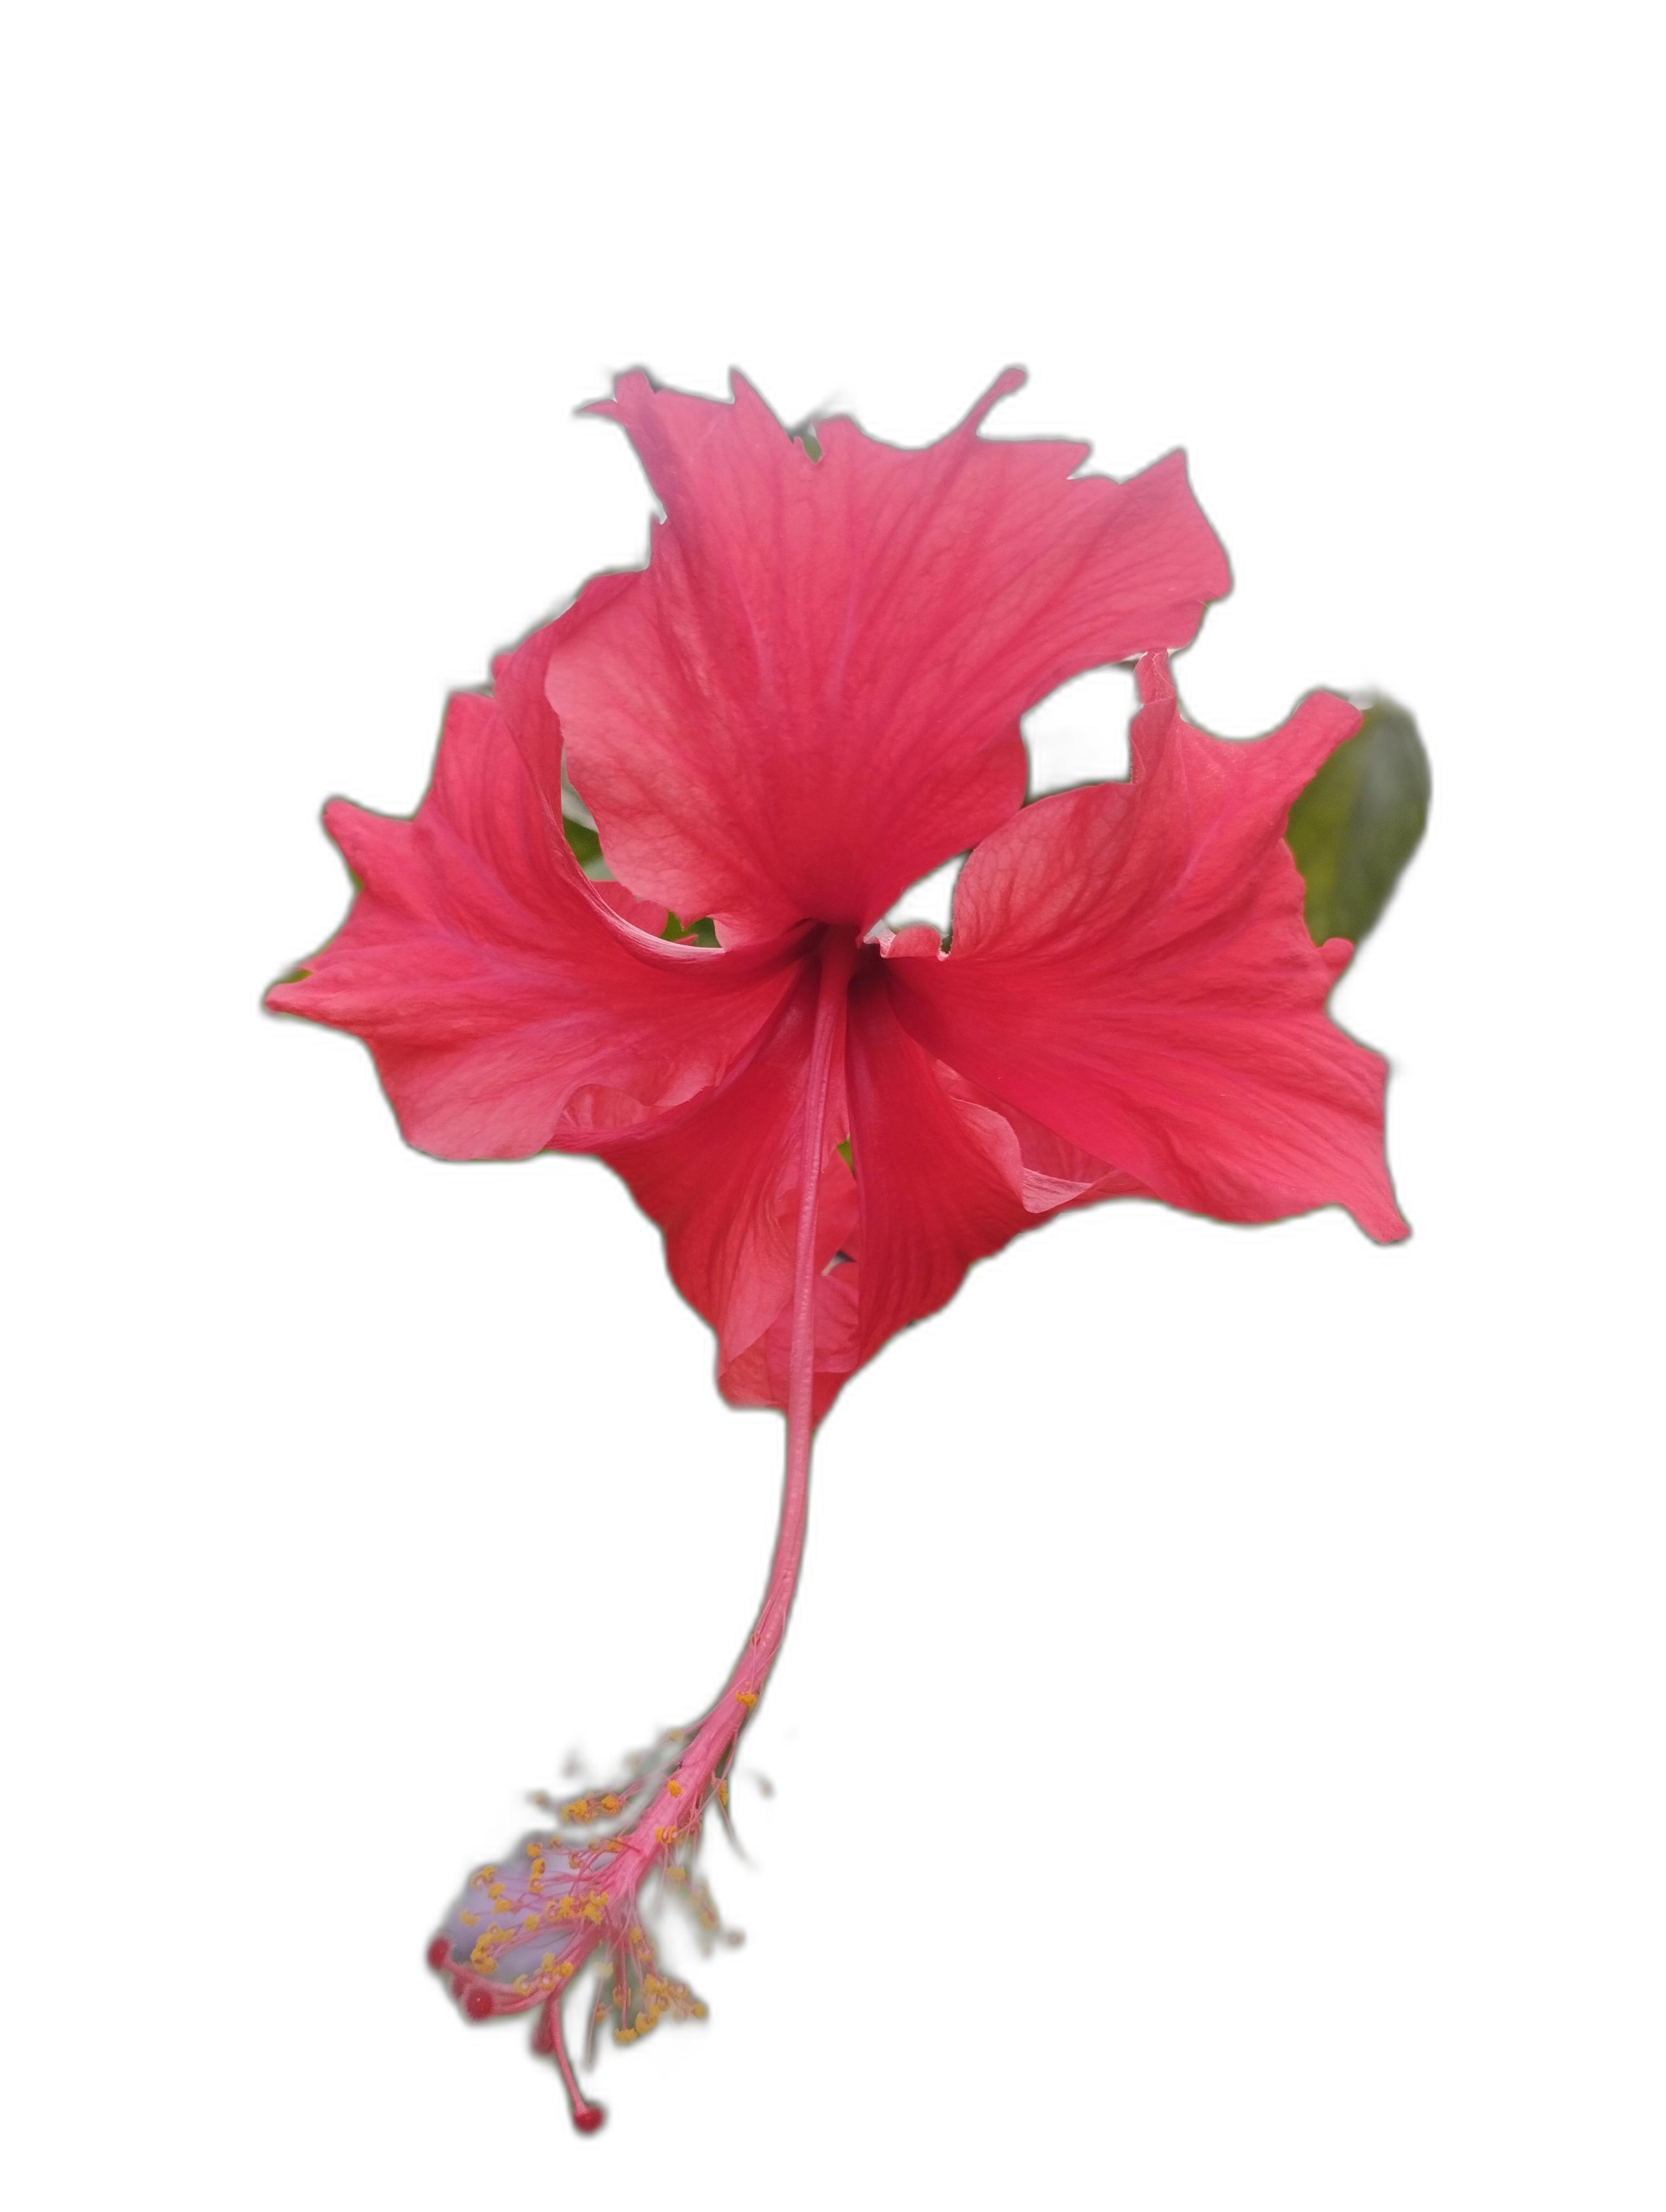
Label: Hibiscus